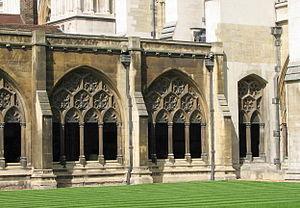
Le cloître de l'Abbaye de Westminster, Londres, Angleterre
L’abbaye de Westminster est l'un des édifices religieux les plus célèbres de Londres. Sa construction date pour l'essentiel du XIIIᵉ siècle, sous Henri III. C'est le lieu de sépulture d'une partie des rois et reines d'Angleterre et aussi des hommes et des femmes célèbres. Le Coin des poètes fait honneur aux écrivains du royaume. La quasi-totalité des couronnements des monarques anglais a eu lieu dans cette abbaye.